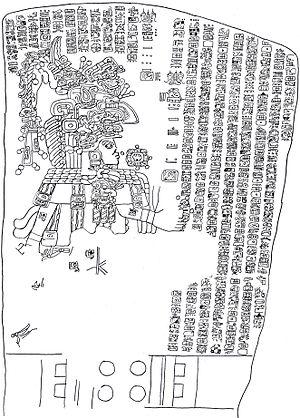
La Stèle de La Mojarra est un monument précolombien mésoaméricain de l'époque préclassique tardif, daté du deuxième siècle après J.C., vers 156 EC, et de culture épi-olmèque. Son nom lui vient du lieu de sa découverte près du village de La Mojarra, dans l'État de Veracruz au Mexique, non loin du site archéologique de Tres Zapotes.